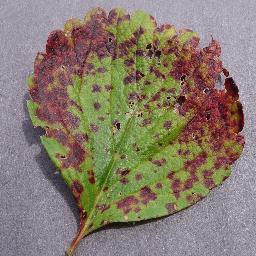
Label: Strawberry___Leaf_scorch